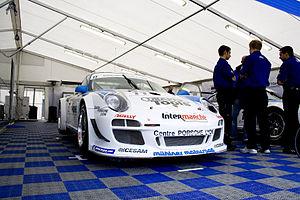
Mühlner Motorsport, est une écurie belge de sport automobile basée à Francorchamps à proximité du Circuit de Spa-Francorchamps et fondée par Bernhard Mühlner. Elle participe ou a participé au Championnat VLN, à l'ADAC GT Masters et au Championnat du monde FIA GT1.